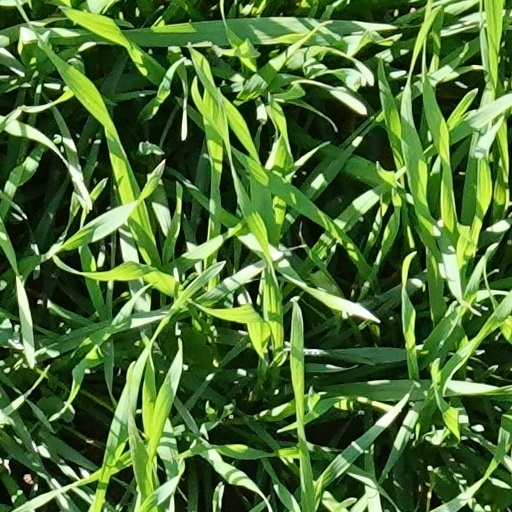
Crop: wheat